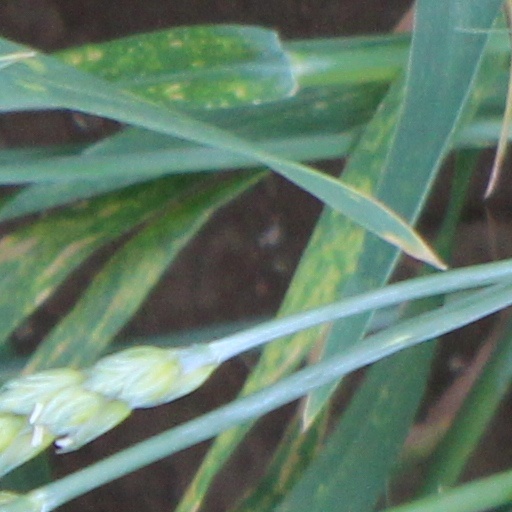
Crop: wheat